Iganga–Tirinyi–Kamonkoli–Mbale Road

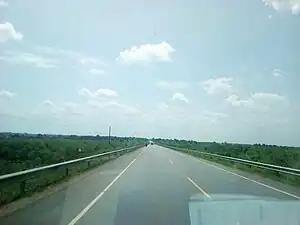
Tirinyi Mbale Highway with blue Sky covered in spotted clouds in Buembatya District

This road is an important national road, under the supervision of the Uganda National Roads Authority (UNRA).